FC Tekstilshchik Ivanovo

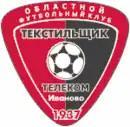
The historical logo

FC Tekstilshchik Ivanovo is a Russian association football club based in the city of Ivanovo, playing in the third-tier Russian Second League. It enjoyed Soviet and Russian football league systems' second tier membership in 1939, 1945 to 1962, 1965 to 1974, 1983, 1992, 1993, 2007 and from 2019 to 2022.